Dance in Australia

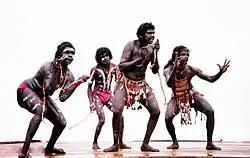
Australian Aboriginal dancers in 1981.

Traditional Aboriginal Australian dance was closely associated with song and was understood and experienced as making present the reality of the Dreamtime. In some instances, they would imitate the actions of a particular animal as part of telling a story. For the people in their own country it defined roles, responsibilities and the place itself. These ritual performances gave them an understanding of themselves in the interplay of social, geographical and environmental forces. The performances were associated with specific places and dance grounds were often sacred places. The body decoration and specific gestures related to kin and other relationships, such as to Dreamtime beings. Some groups hold their dances secret or sacred. Gender is an important factor in some ceremonies with men and women having separate ceremonial traditions, such as the Crane Dance.